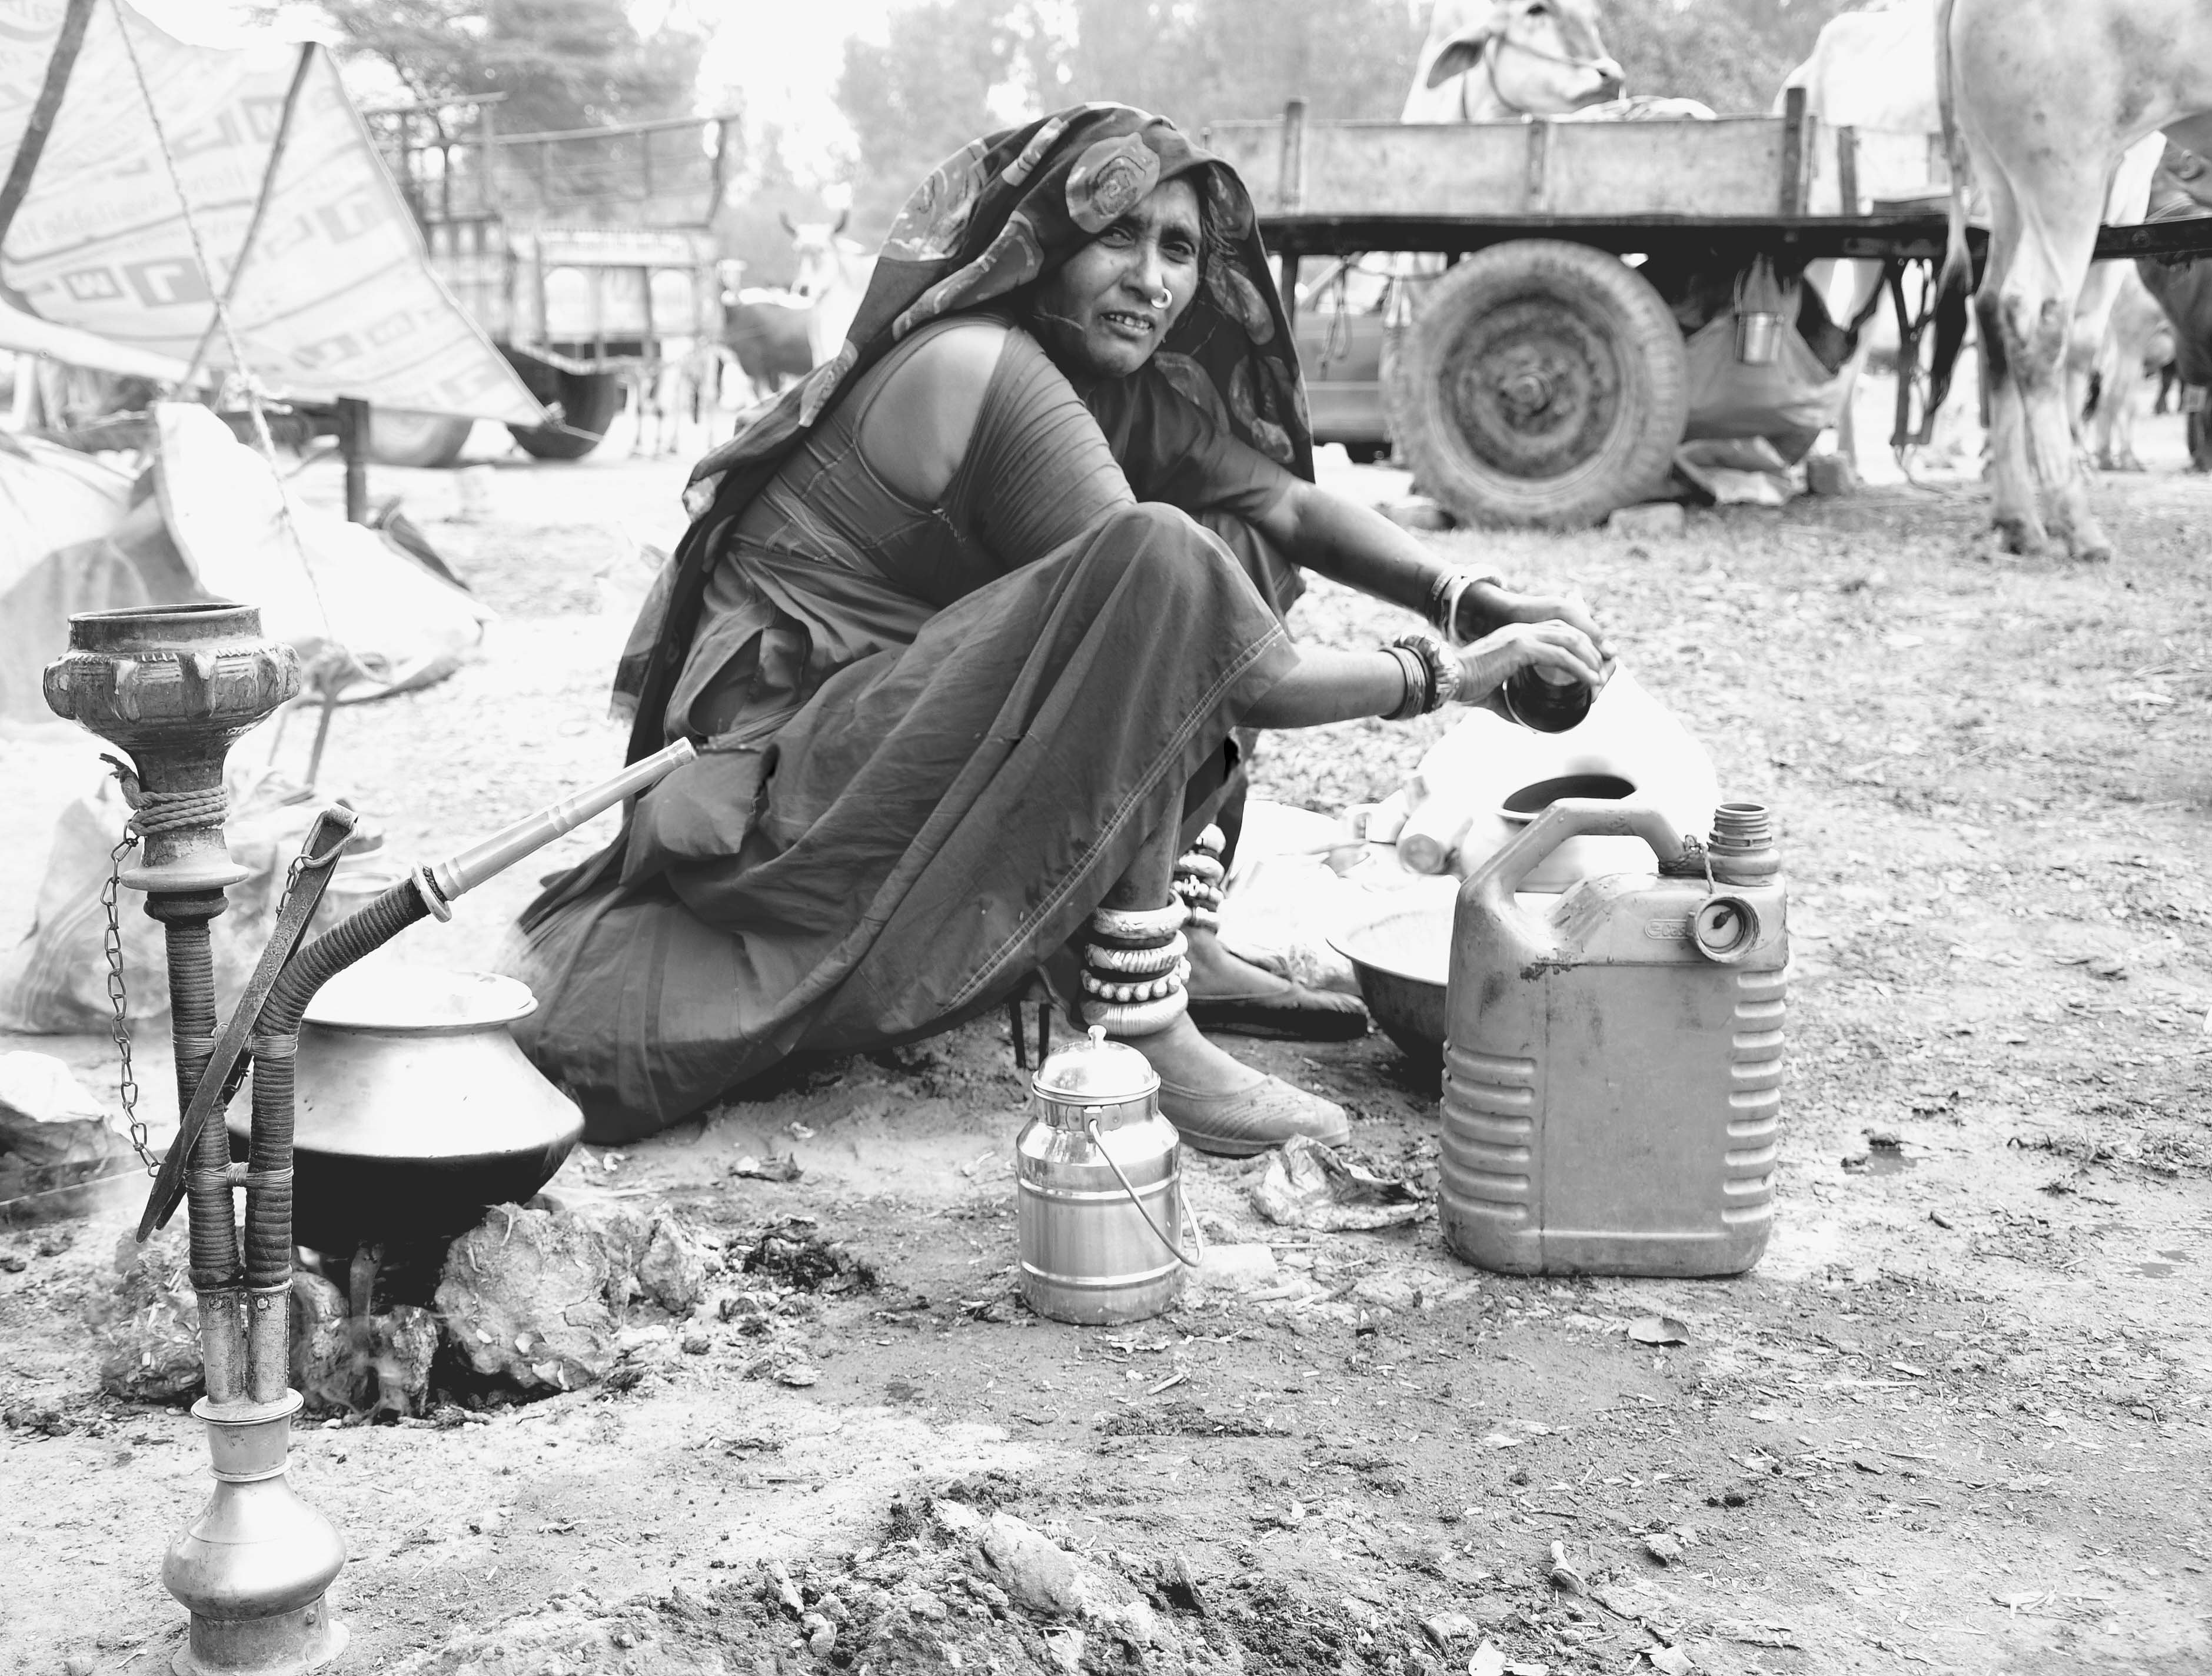
working, water, black and white, woman, street, looking, village, rural, monochrome, jug, container, can, well, india, monochrome photography